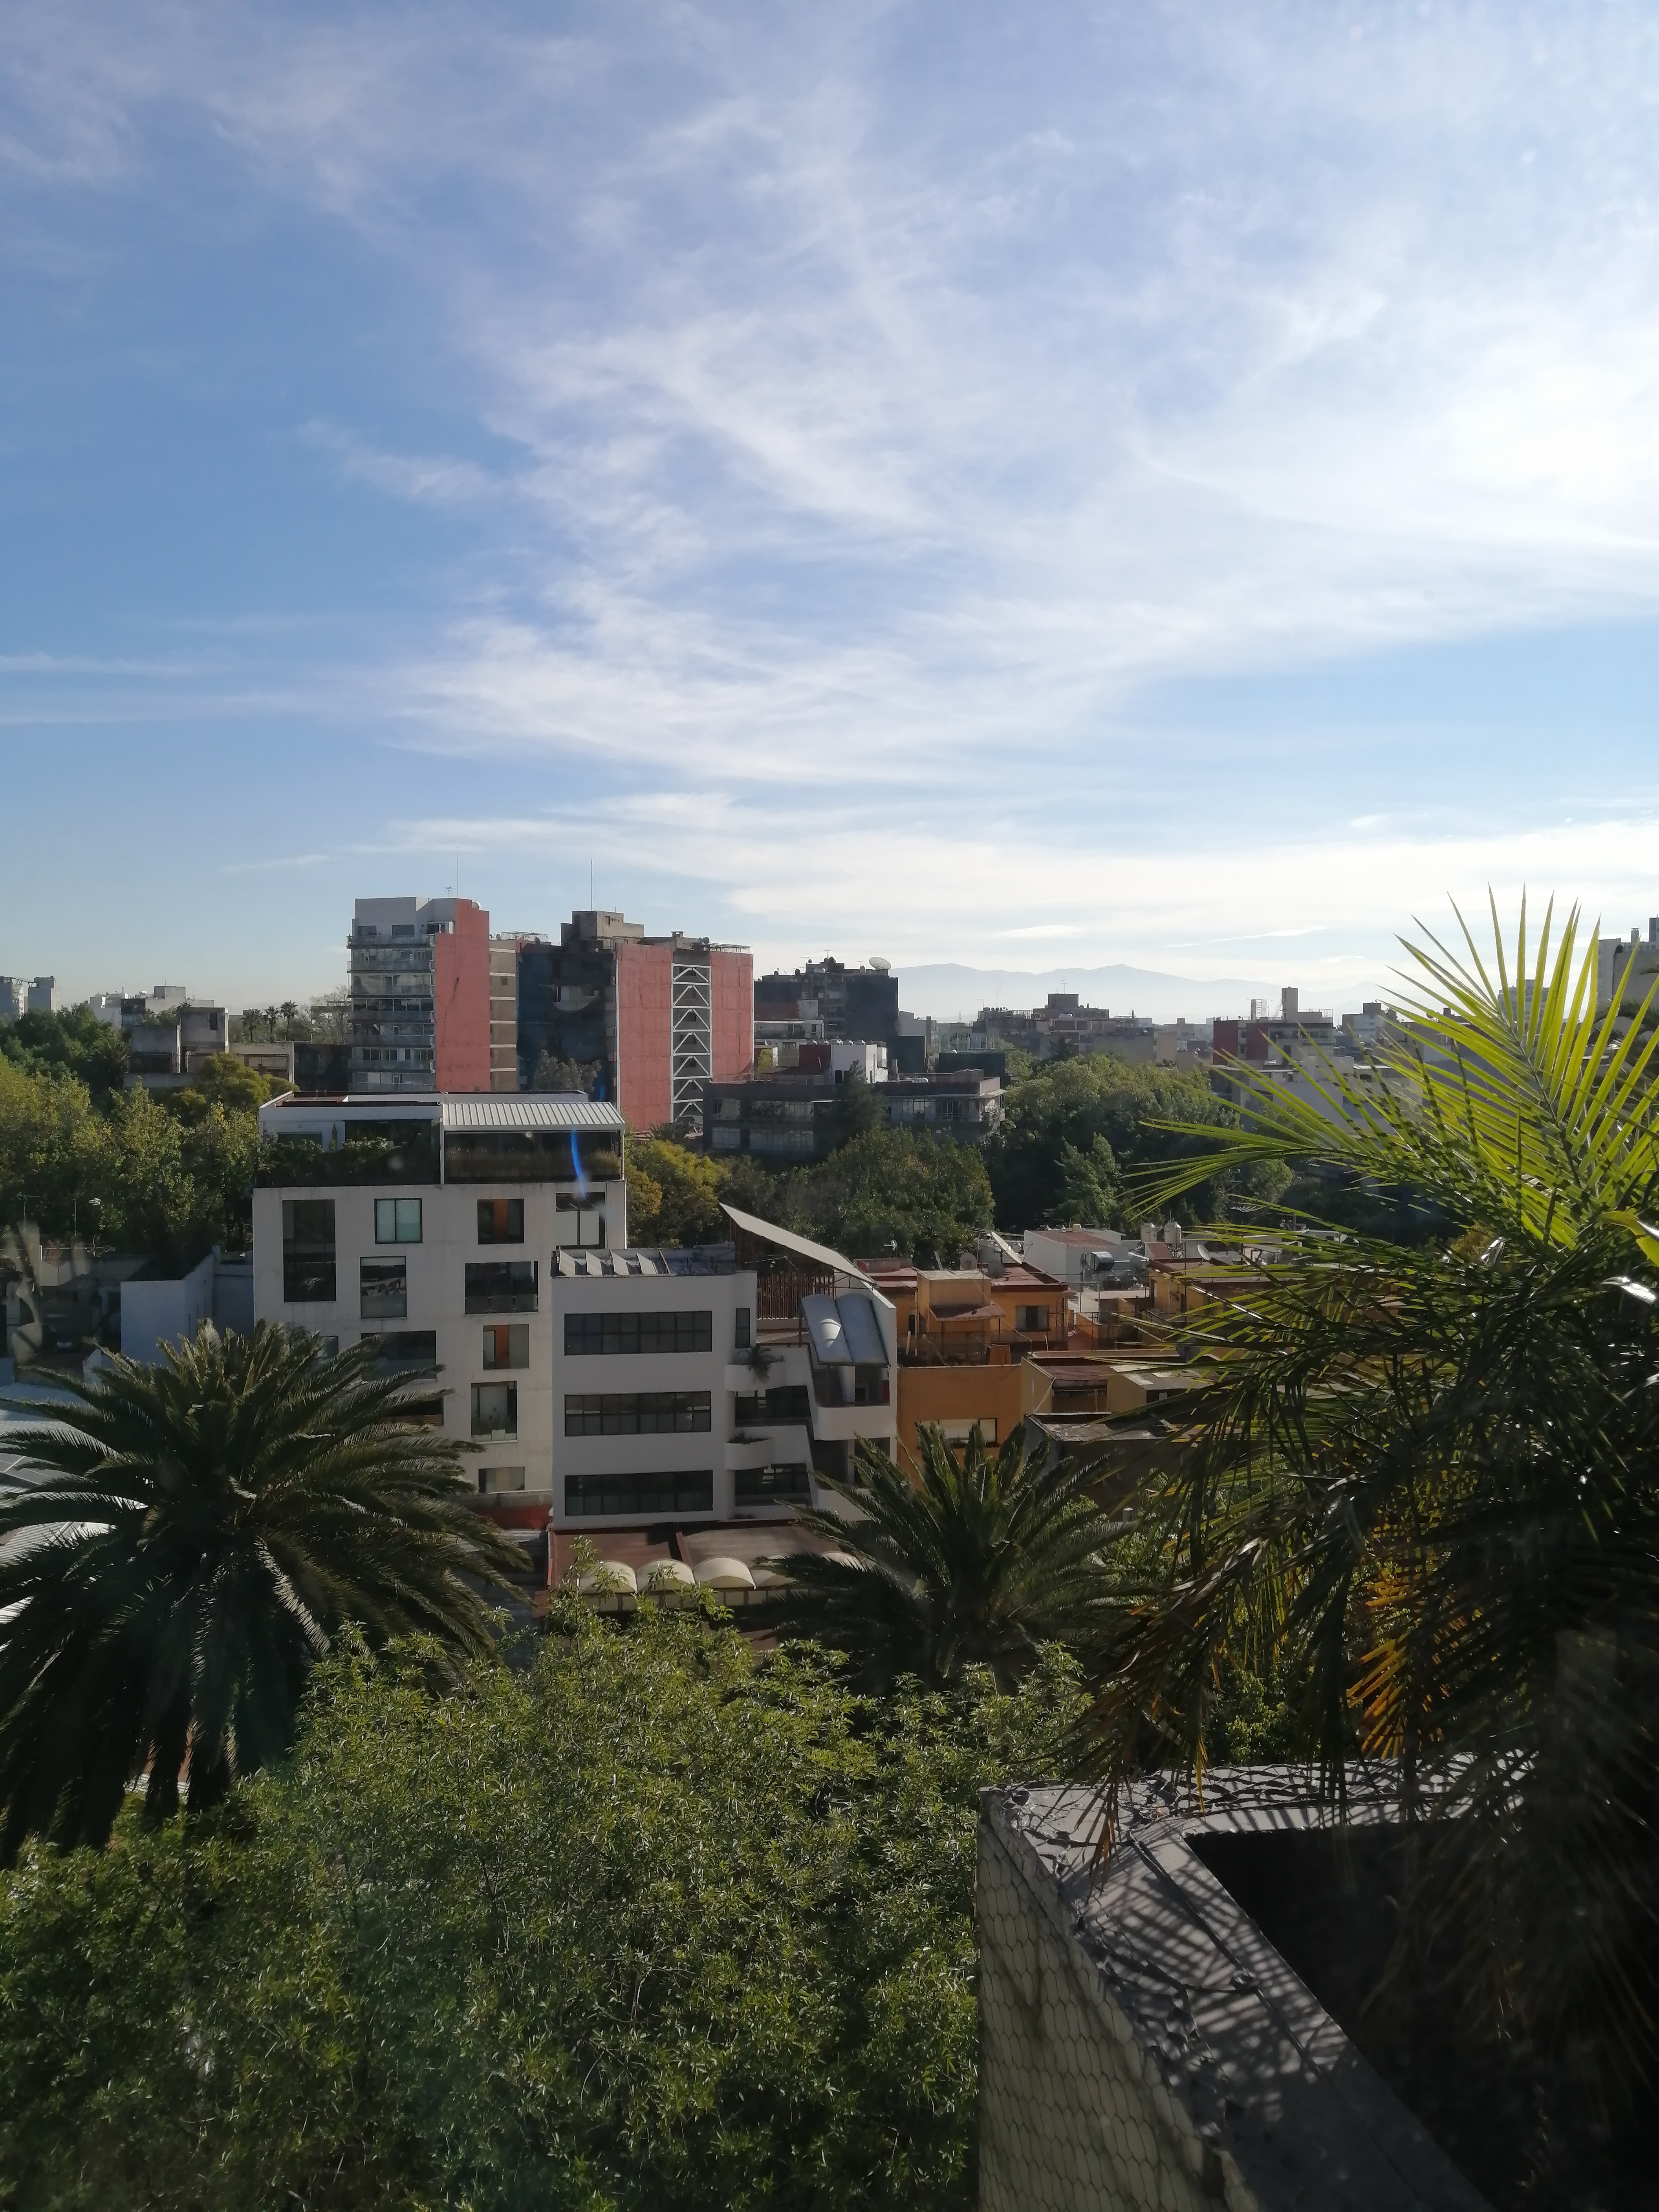
natural, sky, cloud, building, plant, azure, window, tree, urban design, condominium, house, arecales, tower block, residential area, landscape, horizon, real estate, roof, city, facade, cityscape, palm tree, apartment, hill, mixed use, tower, suburb, home, road, evening, garden, ocean, tropics, downtown, shrub, shrubland, skyline, tourism, village, estate, sea